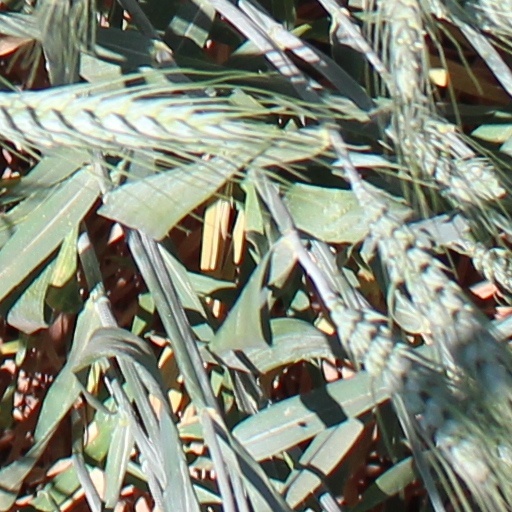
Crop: wheat